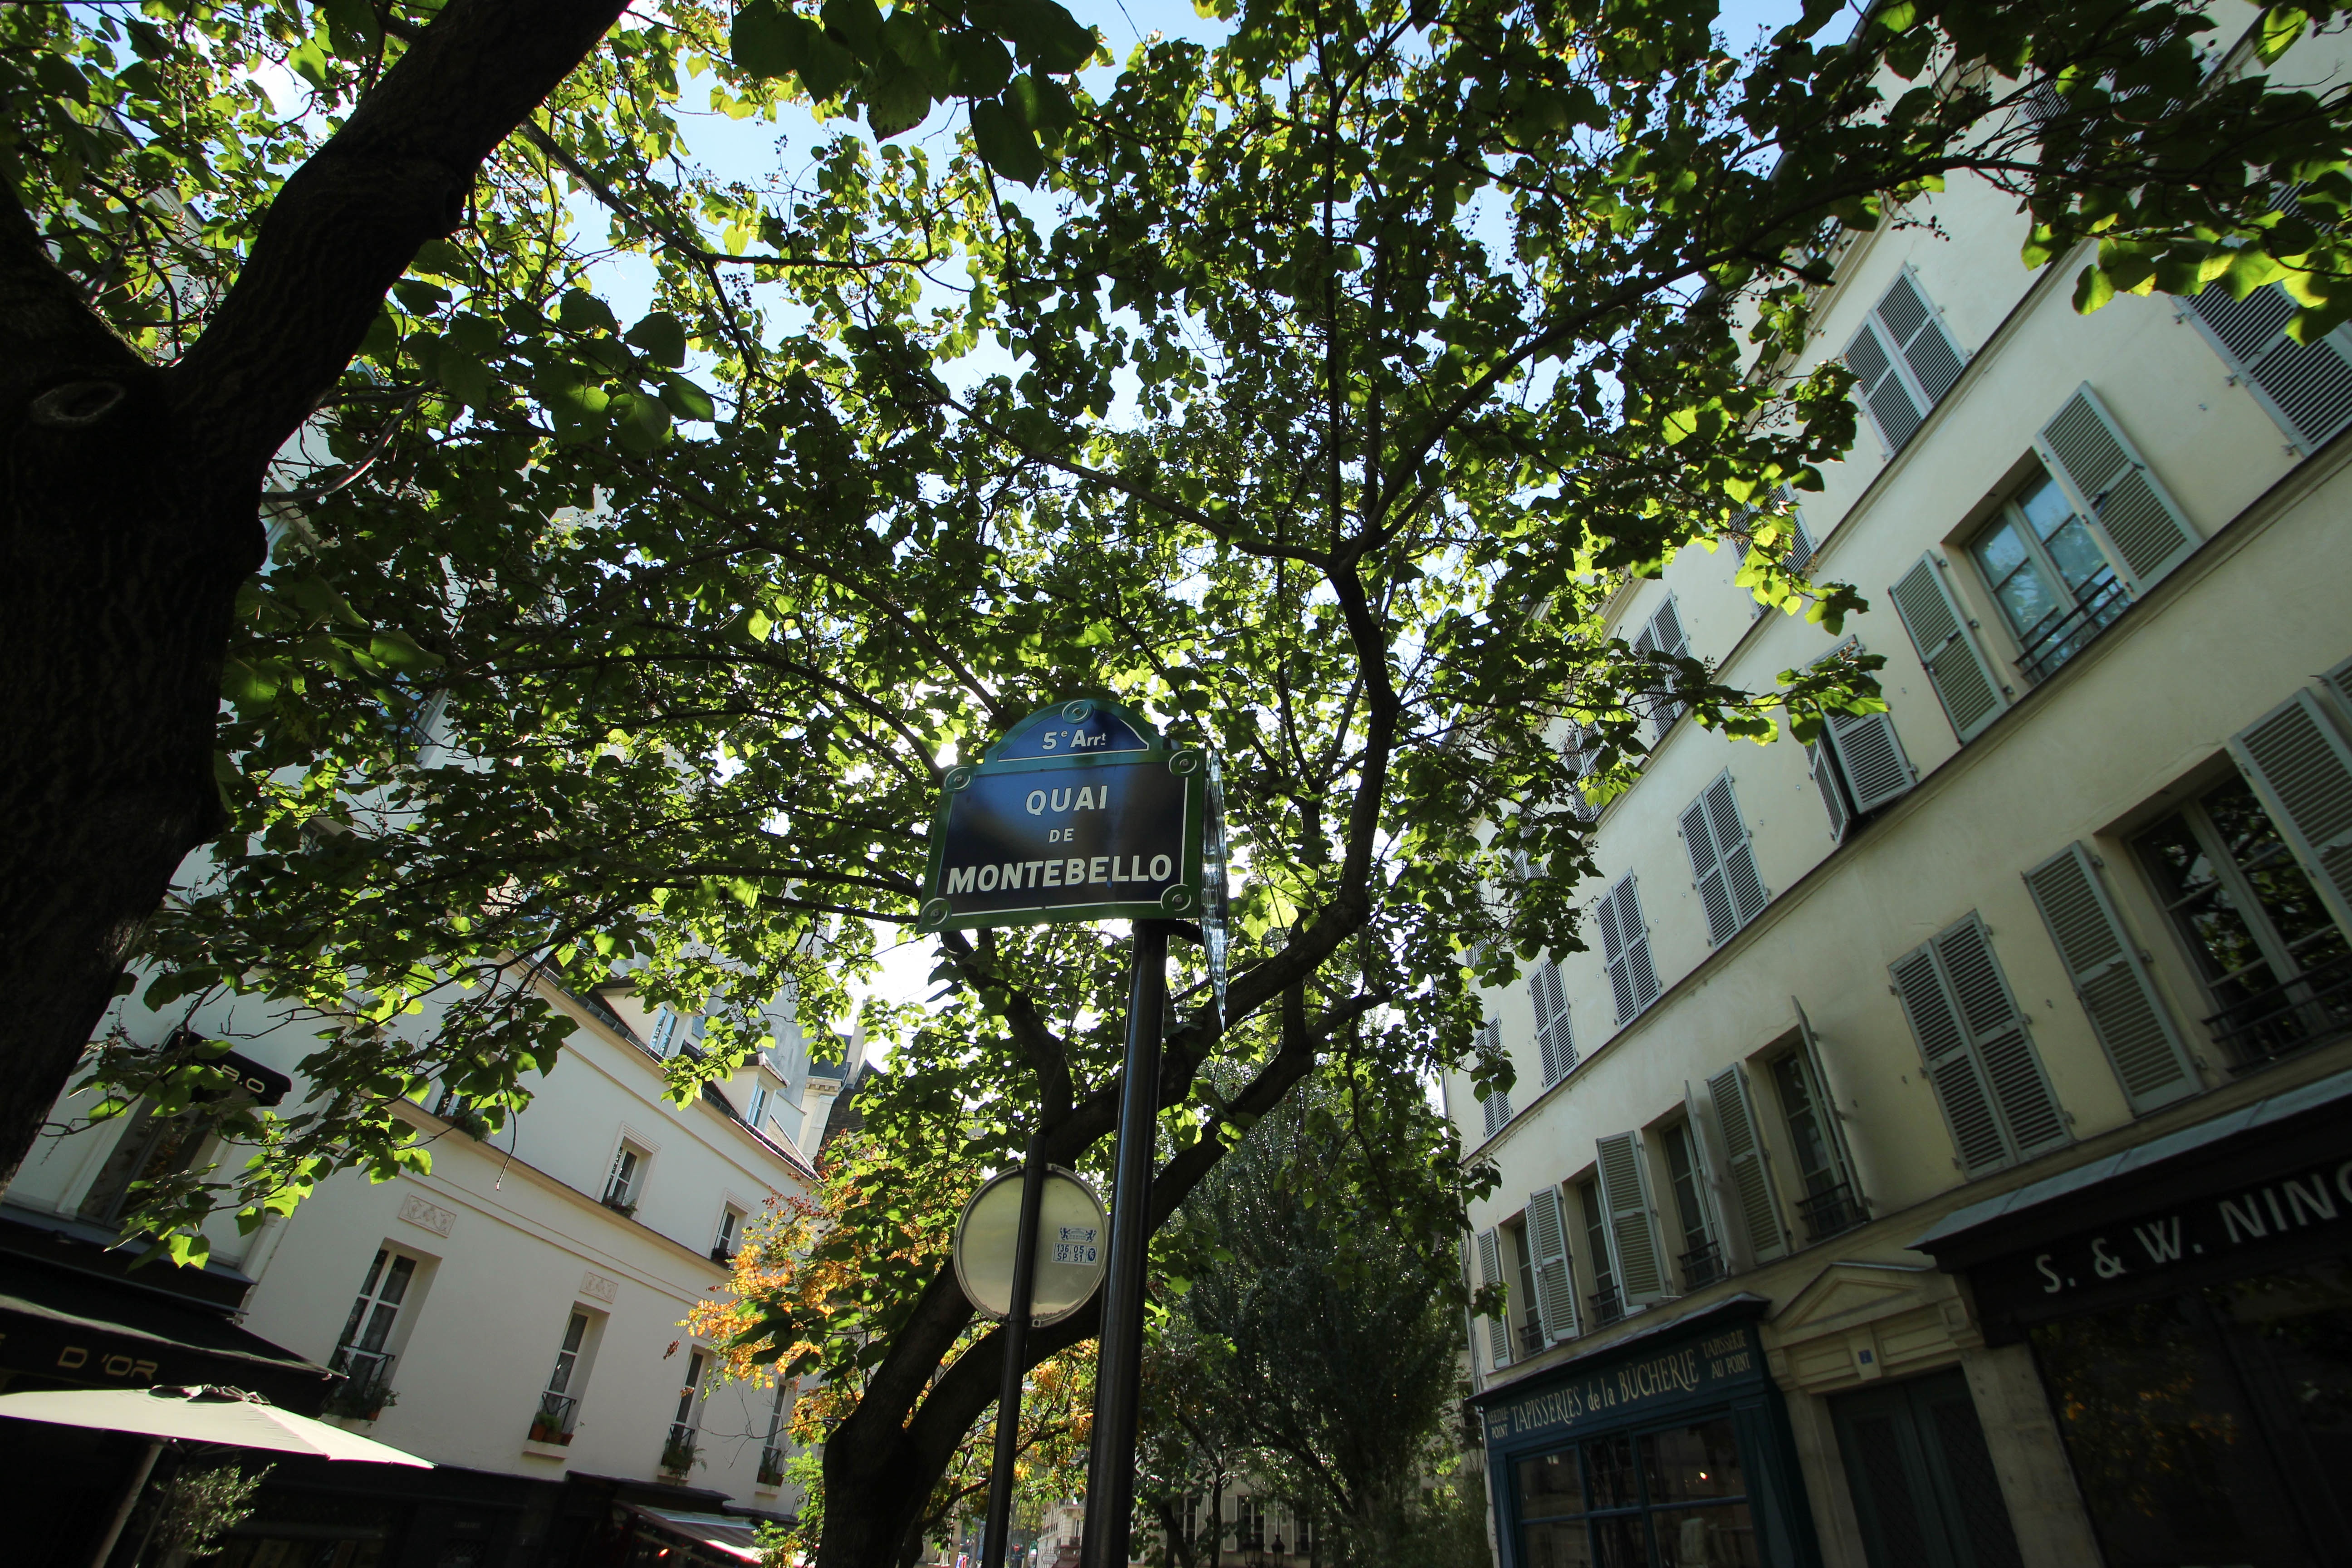
tree, downtown, lighting, neighbourhood, urban area, woody plant